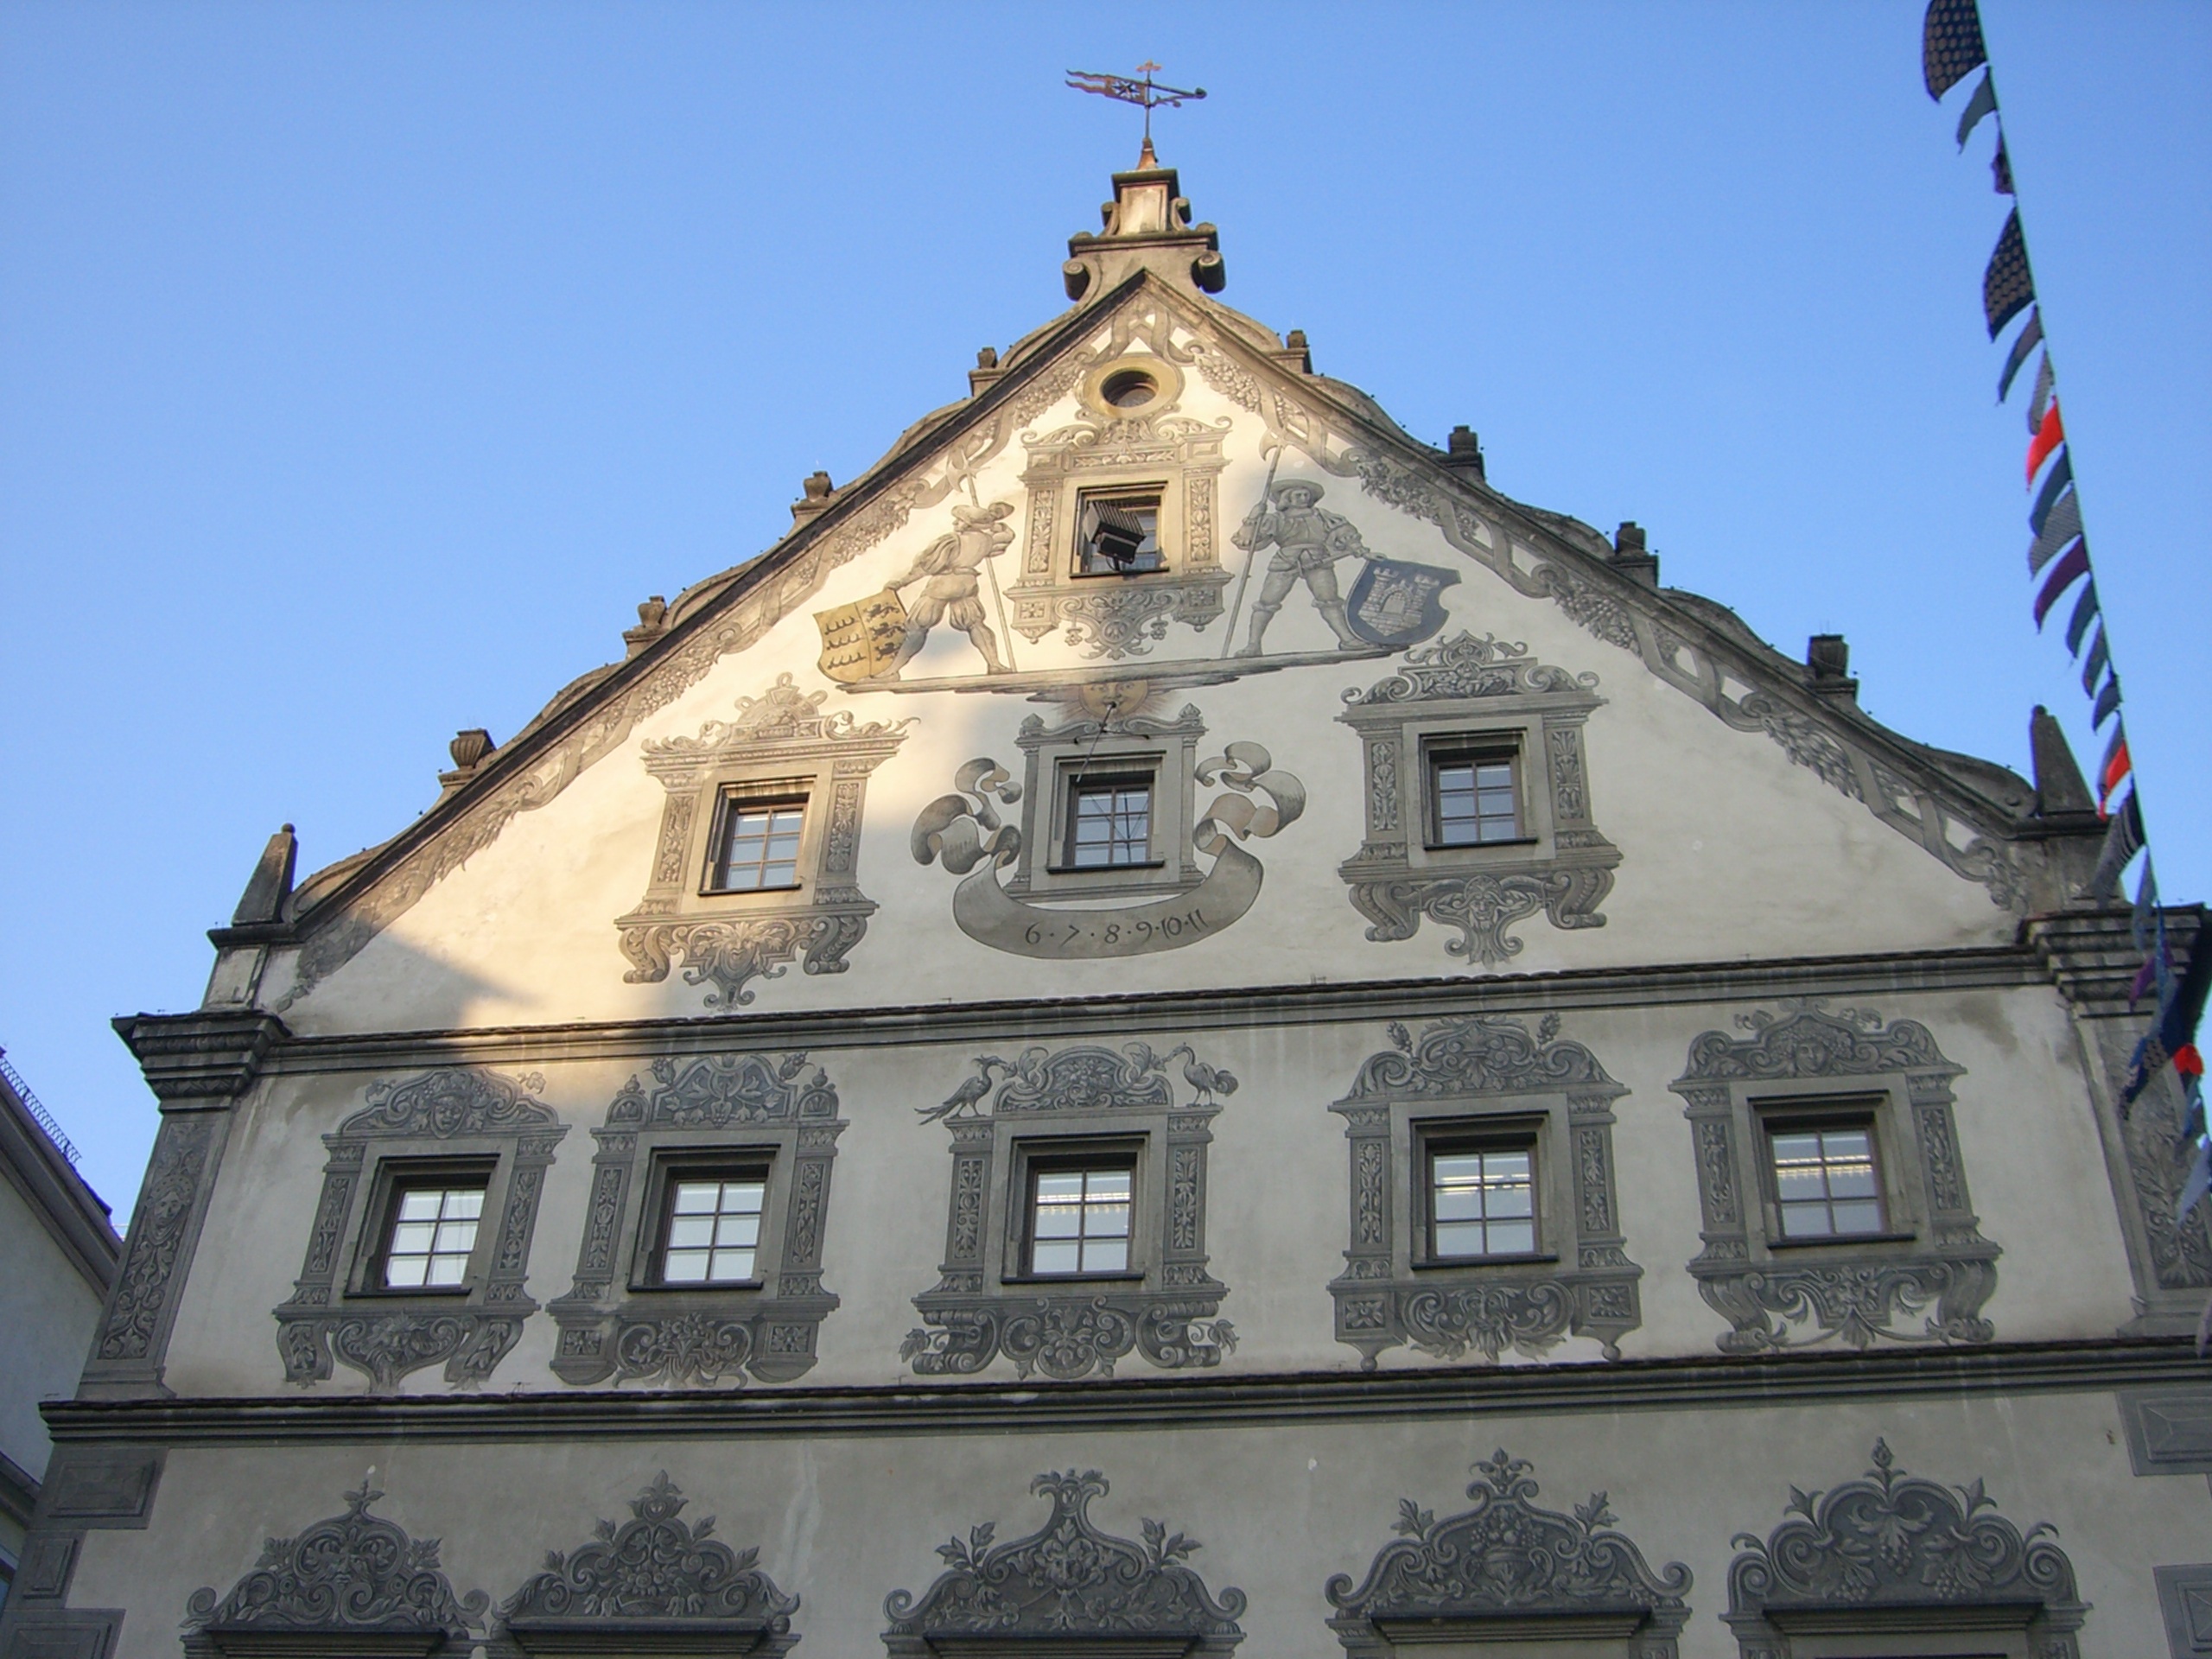
architecture, mansion, house, town, building, chateau, palace, downtown, landmark, facade, place of worship, places of interest, estate, historically, middle ages, imposing, tours, ravensburg, old post